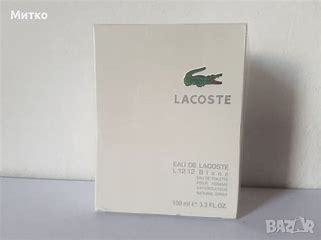
Brand: Lacoste
Model: 100